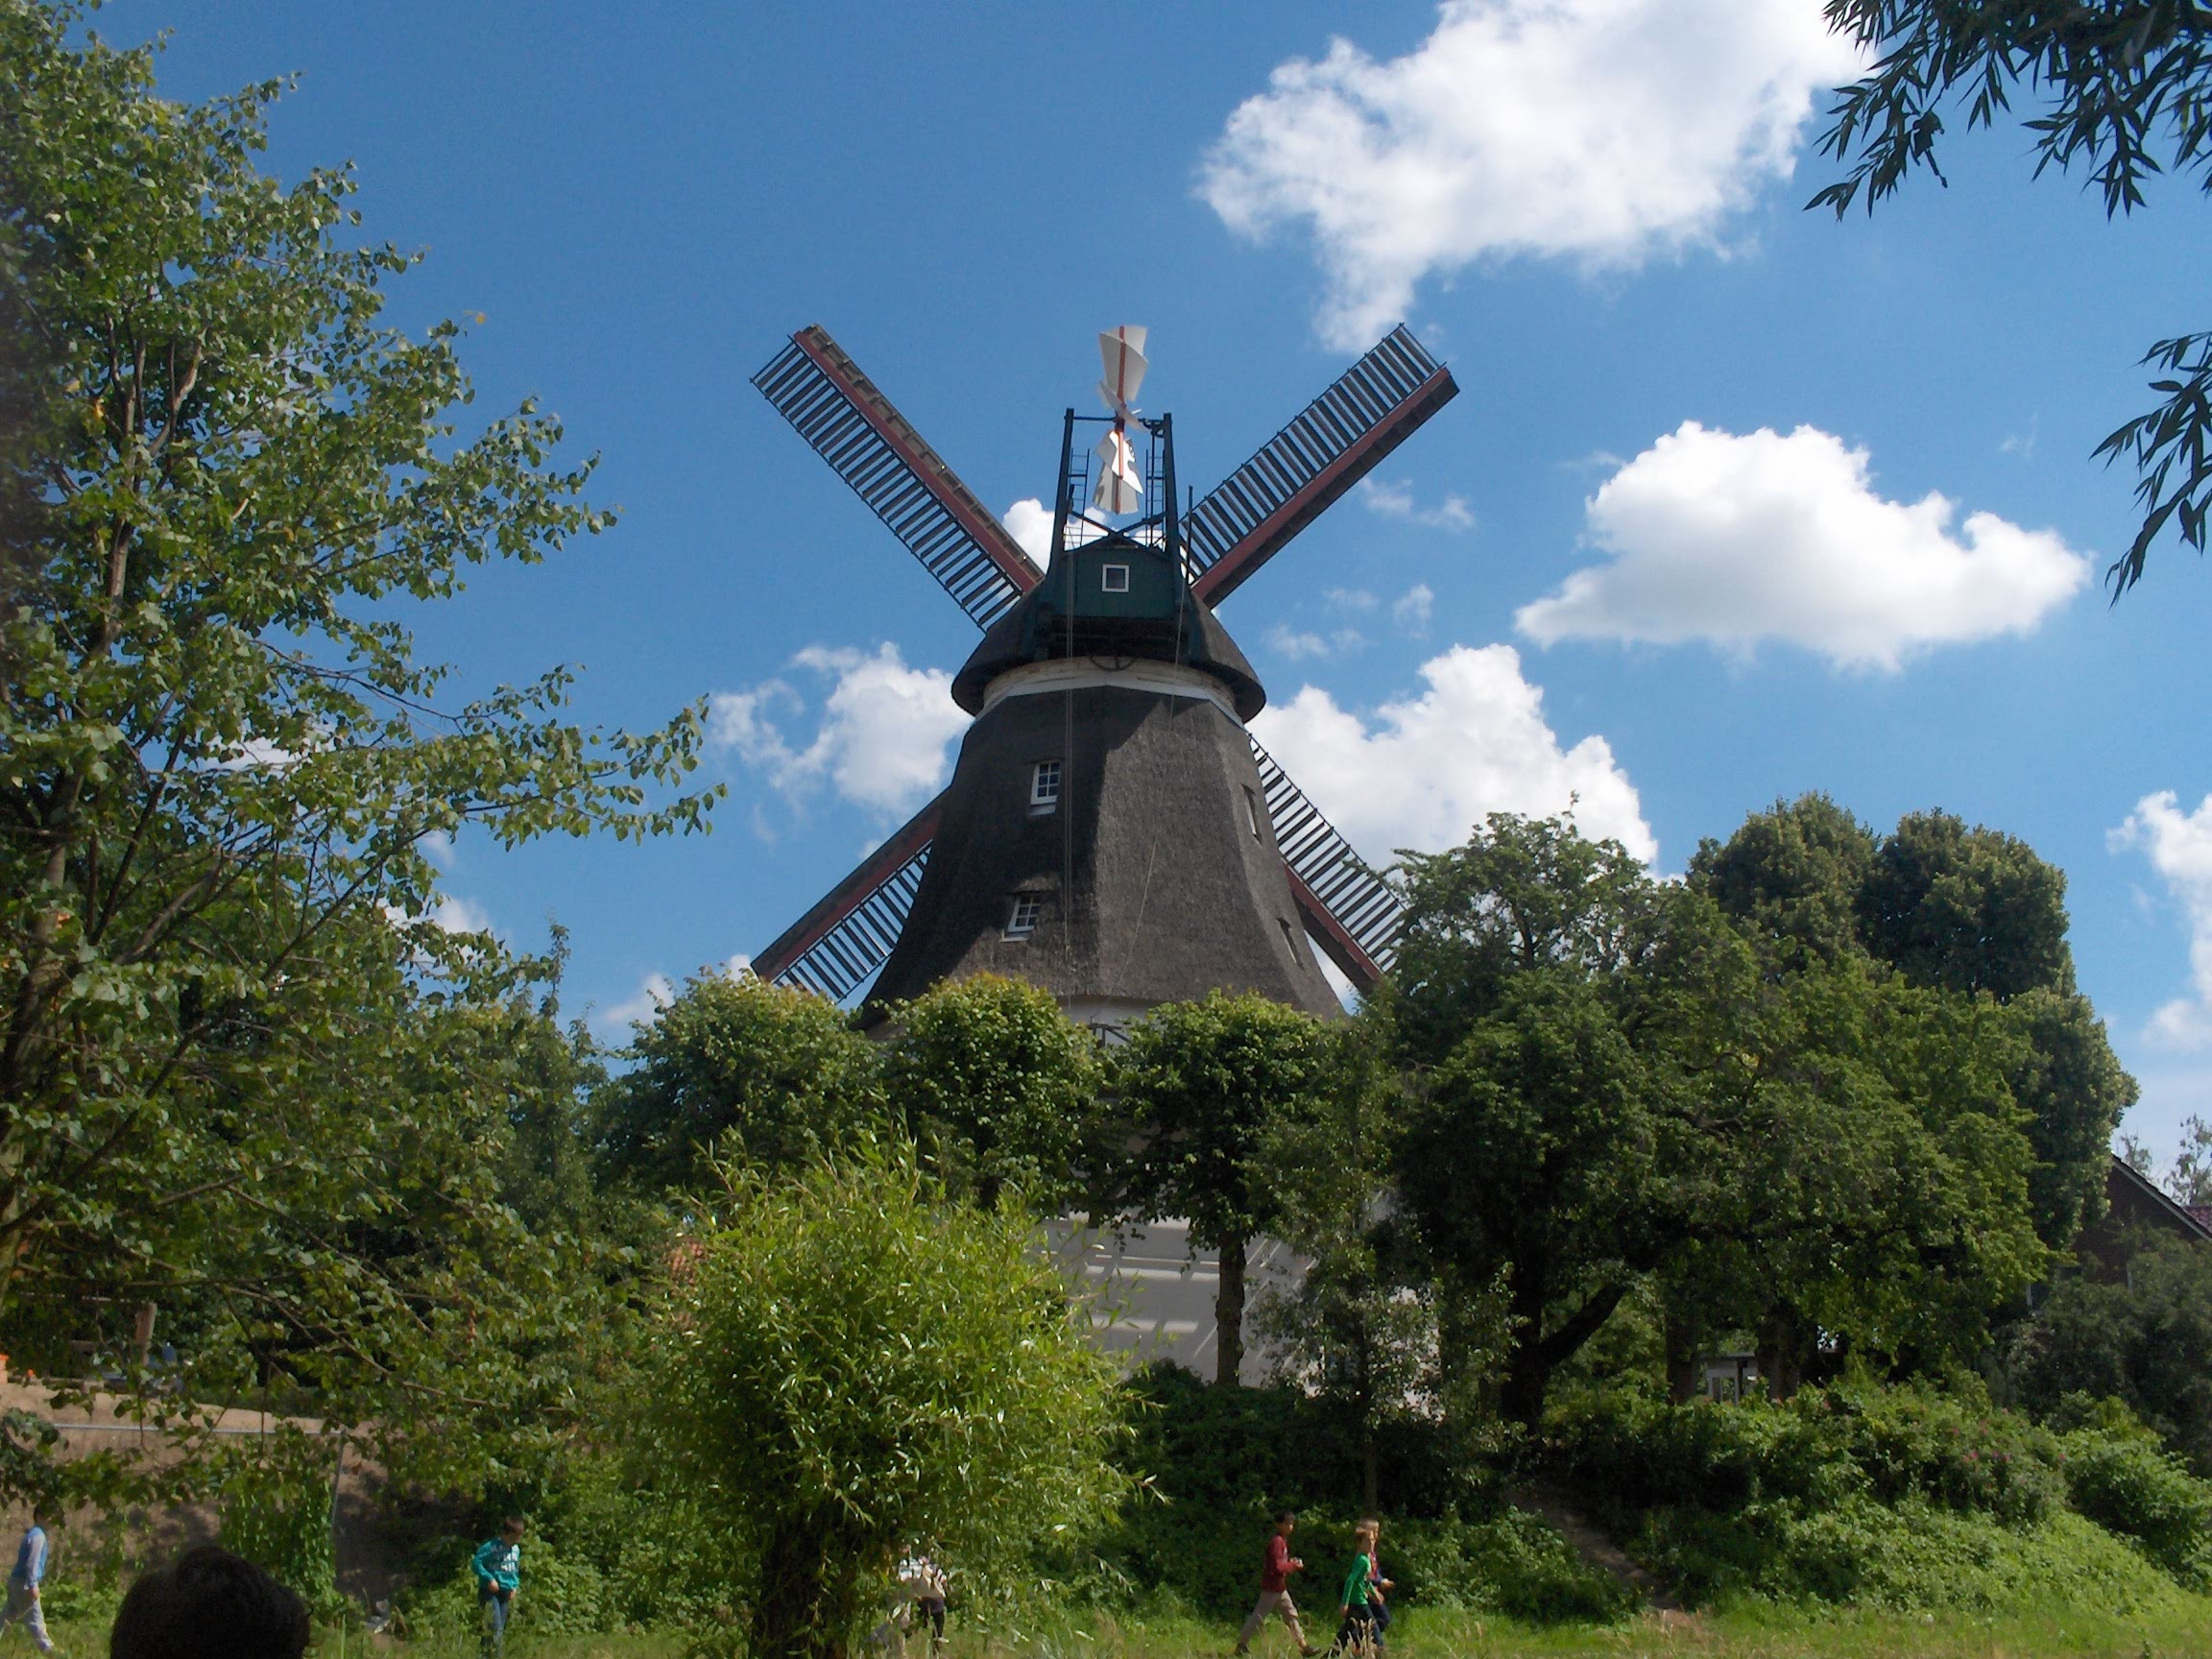
windmill, wind, building, wind power, mill, rural area, wilhelmsburg, johanna